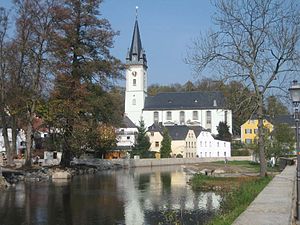
Schwarzenbach an der Saale / Geografi
Kirke i Schwarzenbach an der Saale
Schwarzenbach an der Saale er en by i Landkreis Hof i den nordøstlige del af den bayerske regierungsbezirk Oberfranken i det sydlige Tyskland, og ligger som navnet siger ved floden Saale.